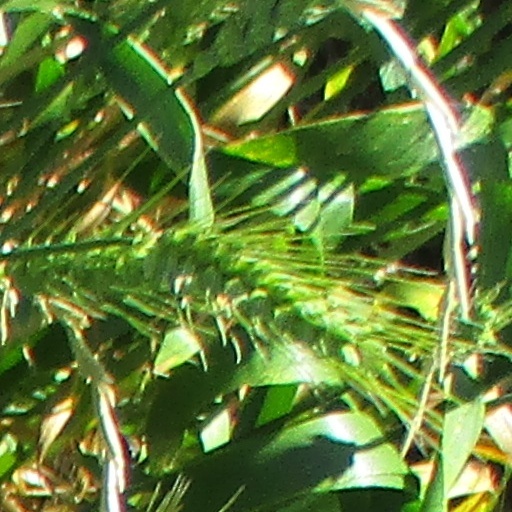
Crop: wheat